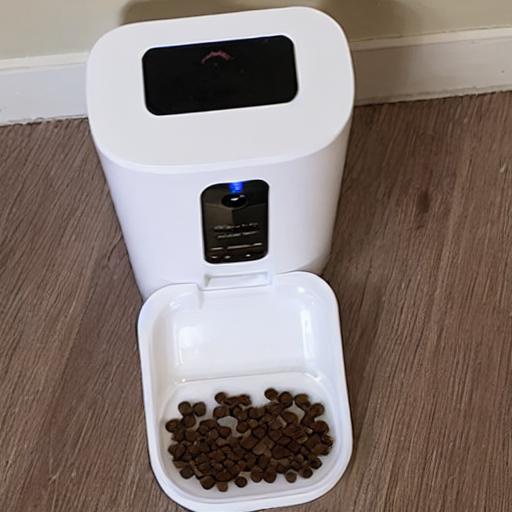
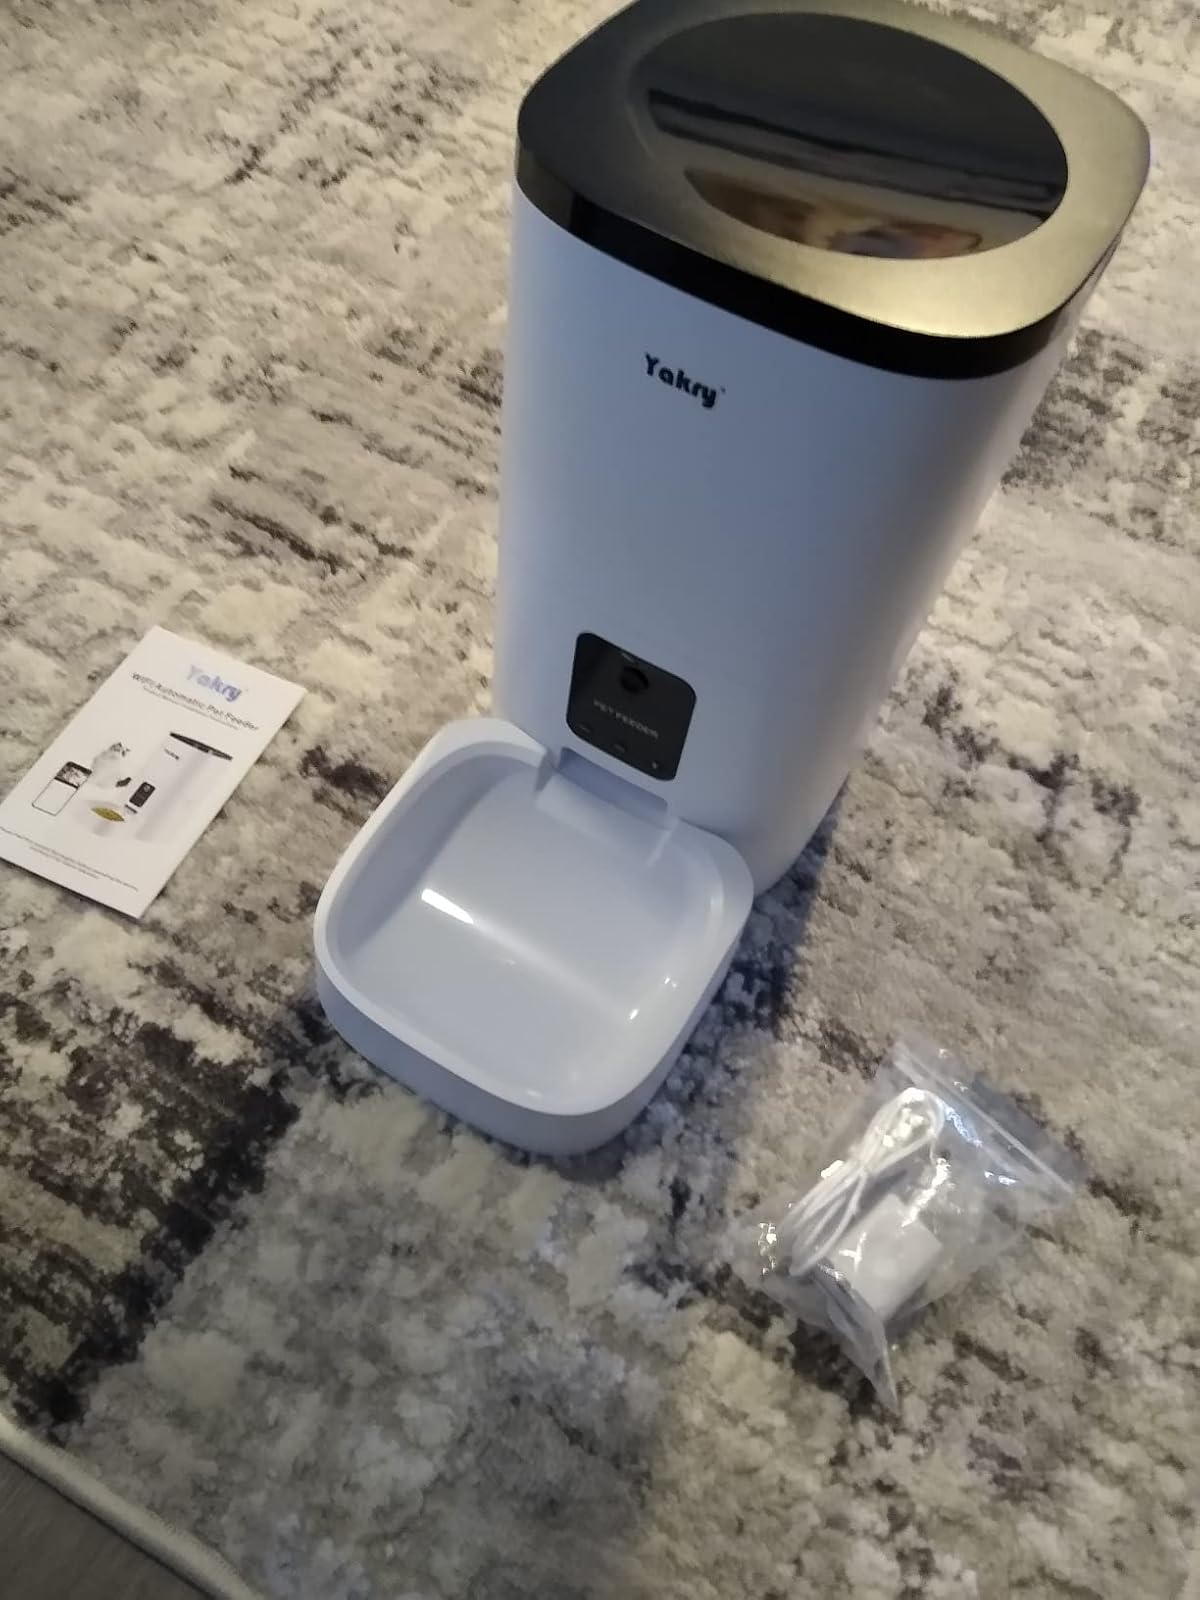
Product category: items_feeder
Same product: no